Space Invaders (Atari 2600 video game)

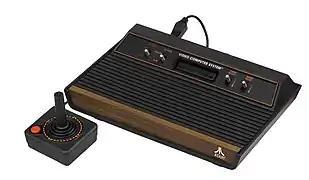
"Electronic Games" magazine said the release of "Space Invaders" led to Atari's dominance in the home video game market in 1980 with the Atari 2600 (pictured).

"Space Invaders" has the player at war with enemies from outer space. The player uses the joystick to move left and right and presses the red button to fire a laser cannon. The goal is to earn as many points as possible by destroying the enemies with a laser cannon and to eliminate them before they reach the bottom of the screen. While descending, the aliens will shoot lasers at the player's cannon; three hits will end the game. The further rows of aliens give the player more points when hit. Upon destroying all 36 aliens, a new set will appear. In a single-player game, a Command Alien ship worth 100 bonus points will periodically move across the top of the screen.